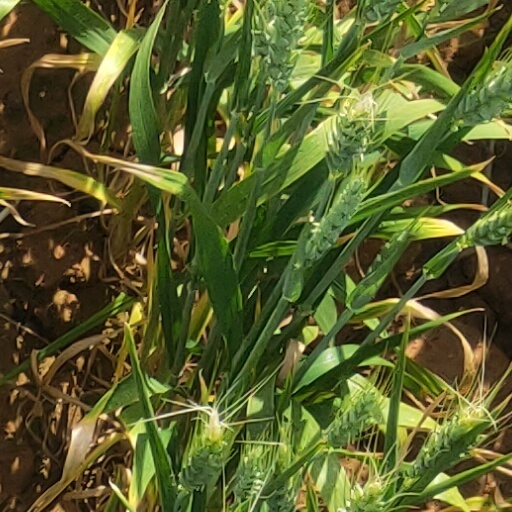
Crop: wheat